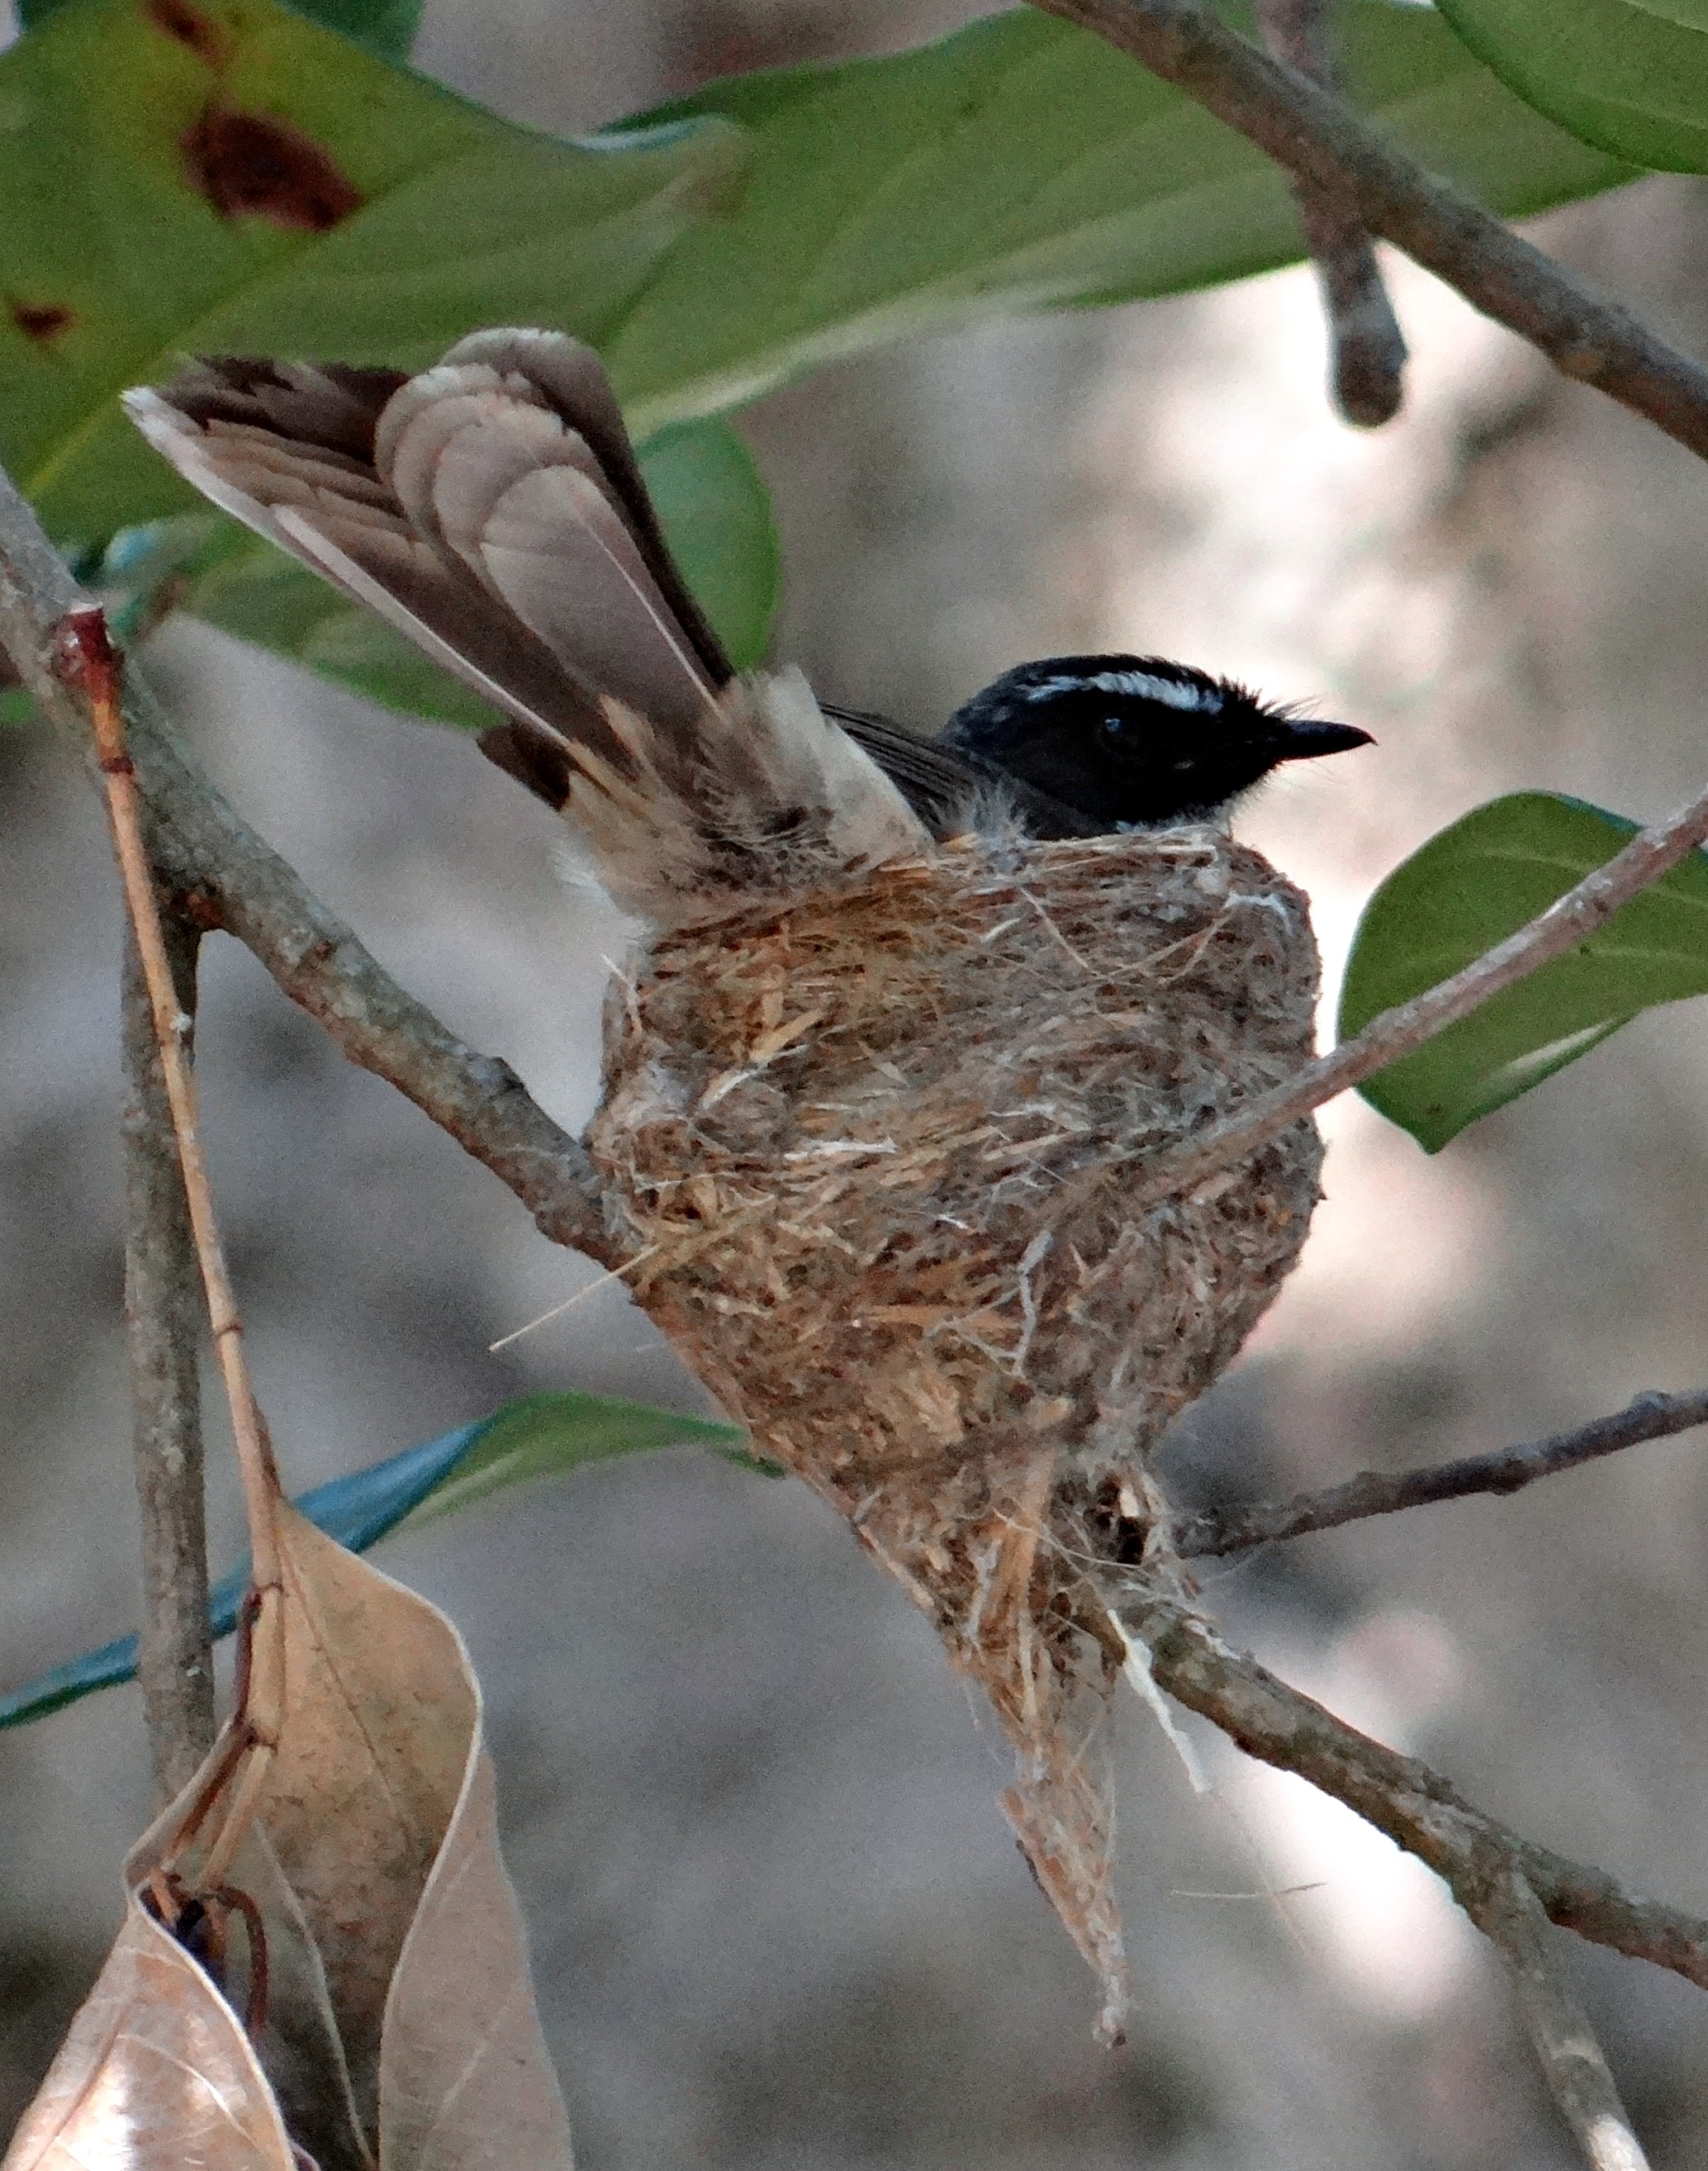
branch, bird, wildlife, beak, dharwad, fauna, passerine, vertebrate, sparrow, india, nest, wren, incubating, insectivorous, perching bird, white throated fantail flycatcher, rhipidura albicollis